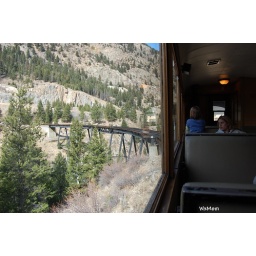
More photos from the Georgetown Loop train ride. This was headed back down the mountain, over the bridge and to the station.